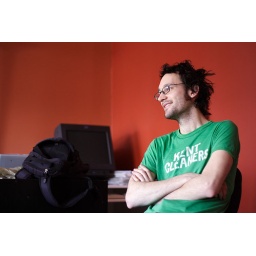
Dave's green shirt really complements the red wall in the living room.